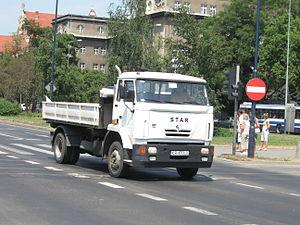
Le Star 1142 est un camion polonais fabriqué entre 1986 et 2000 par Fabryka Samochodów Ciężarowych „Star”. Il est le successeur du Star 200.